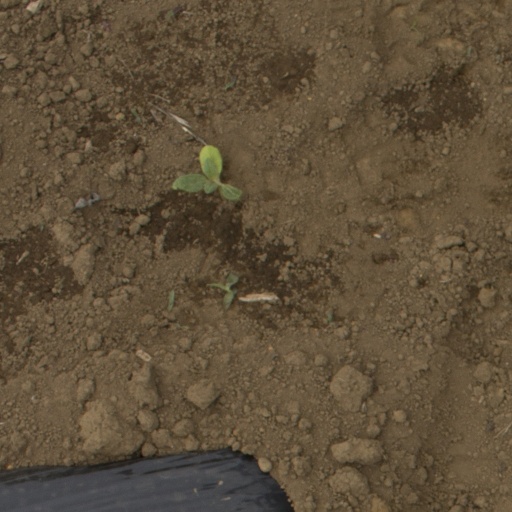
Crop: Jerusalem artichoke